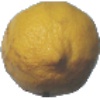
Label: lemon